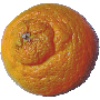
Label: mandarine